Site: brandenburg
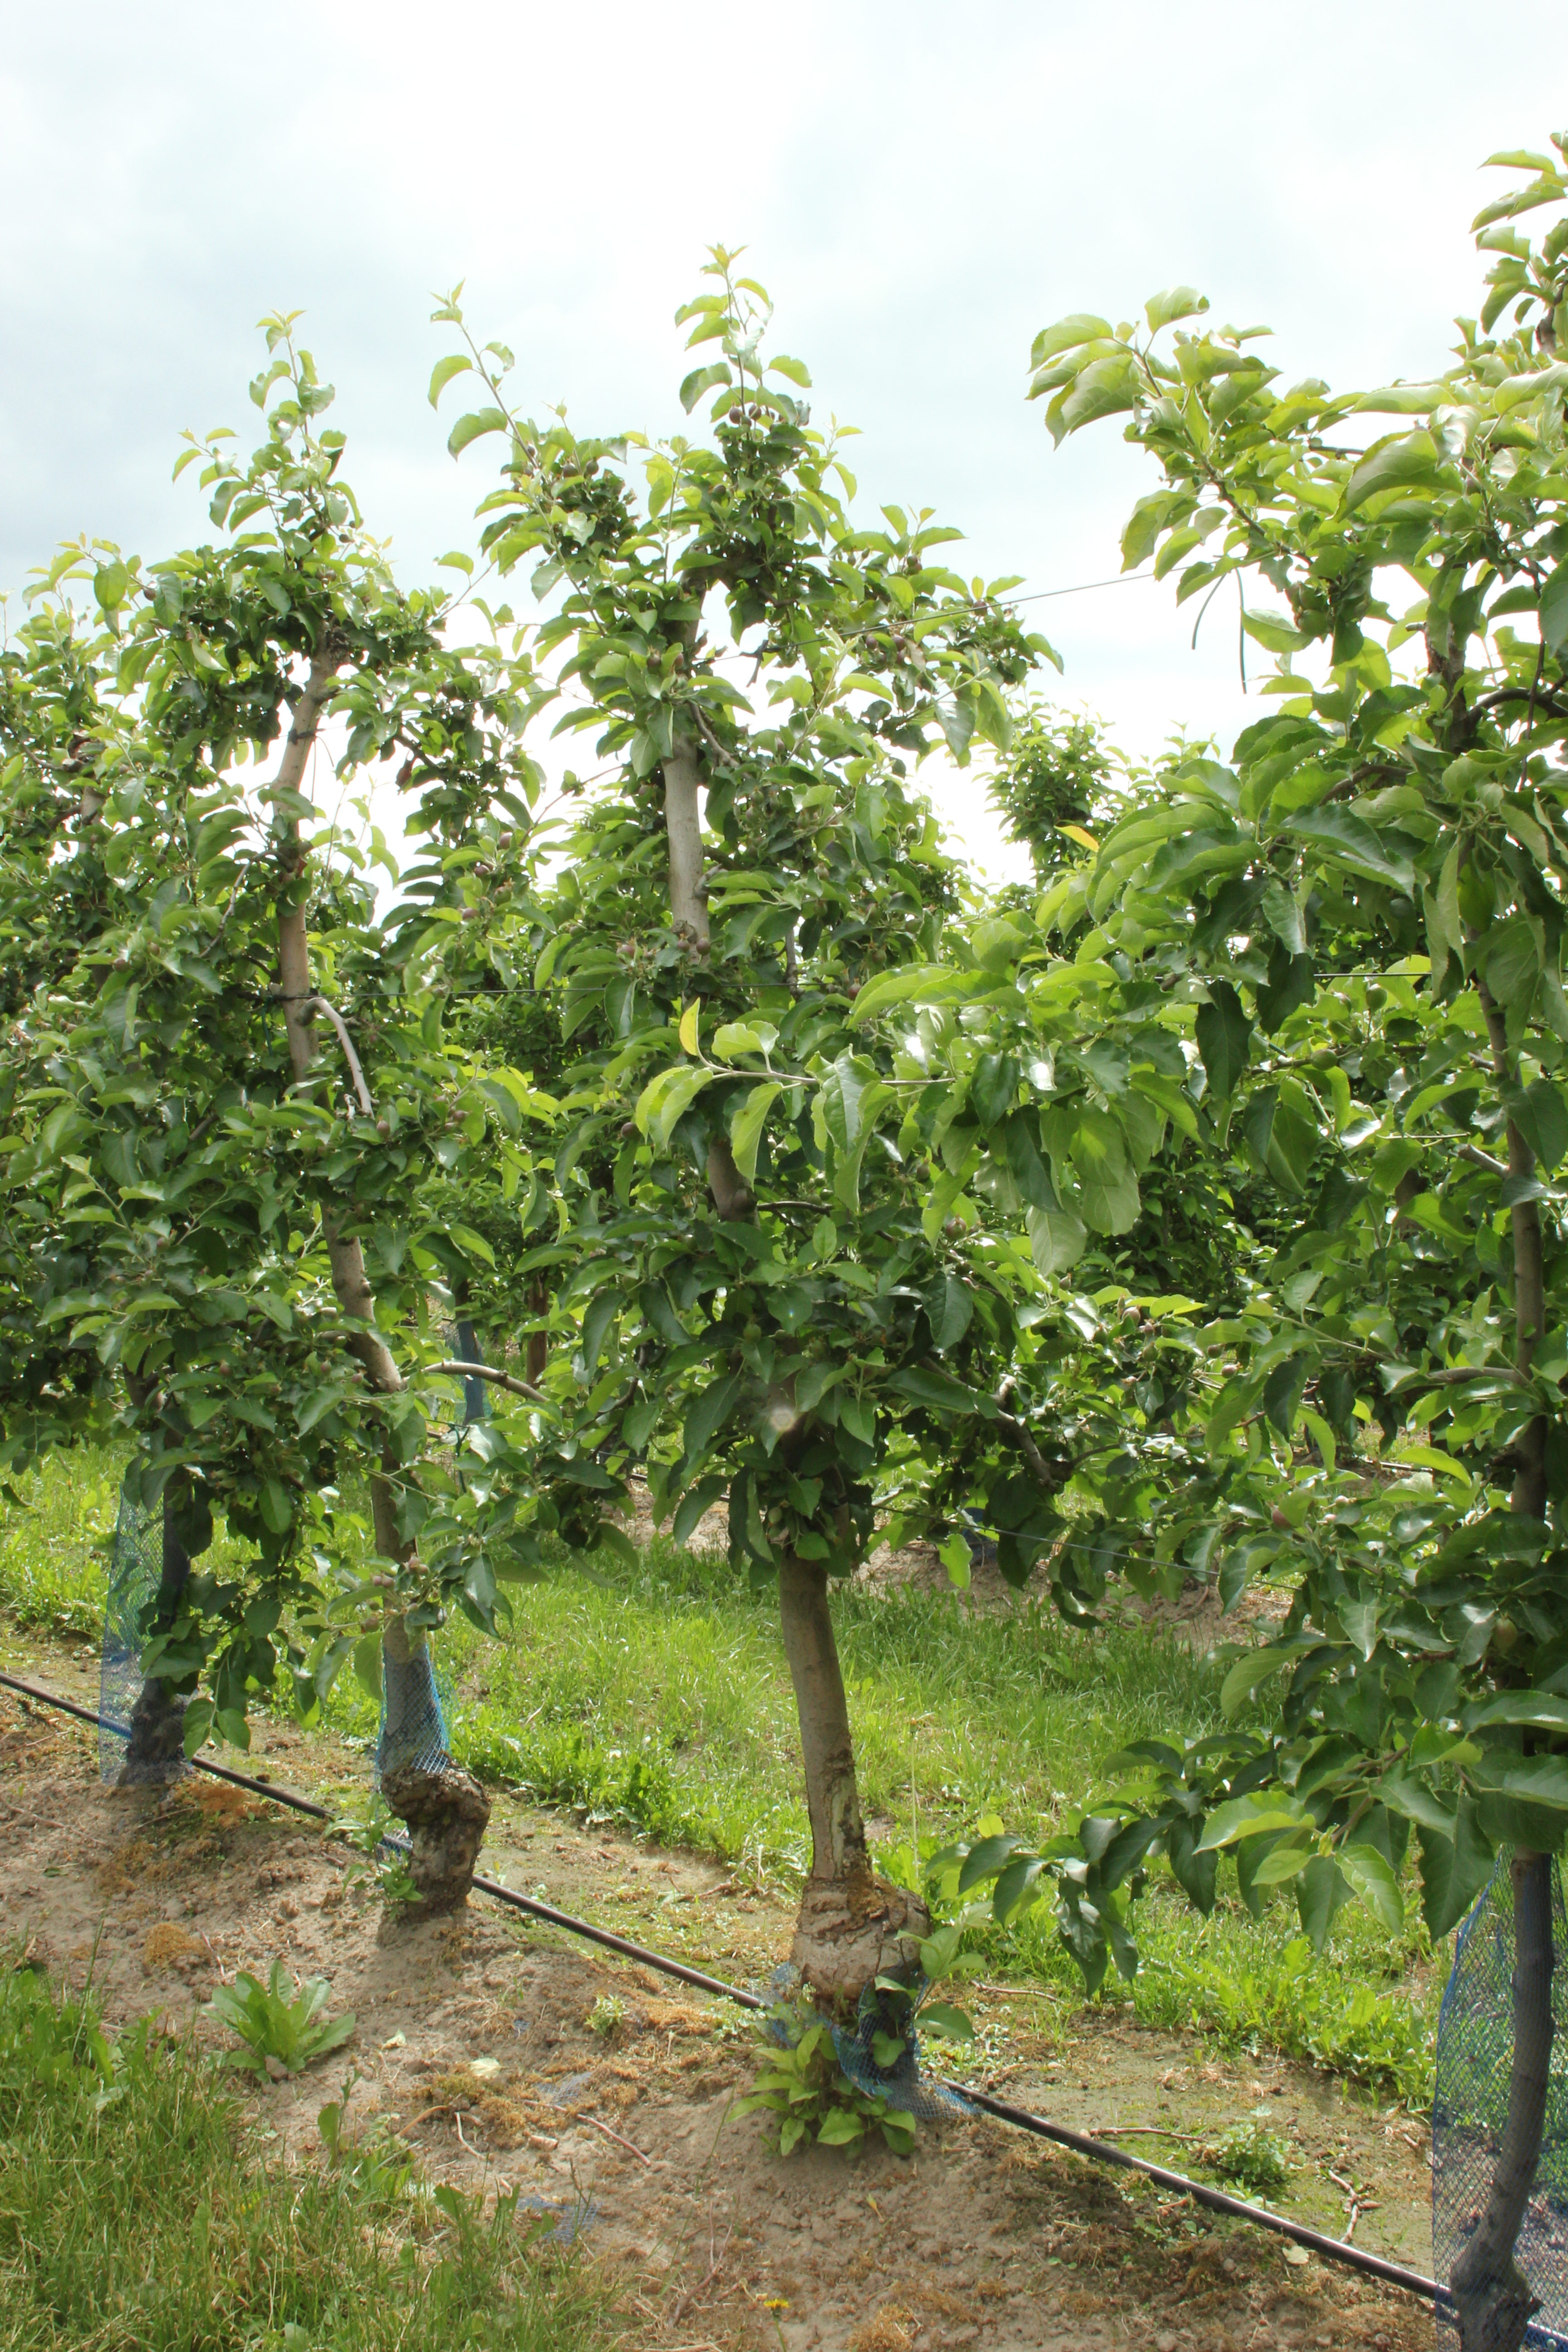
Growth stage (BBCH 72): Development of fruit